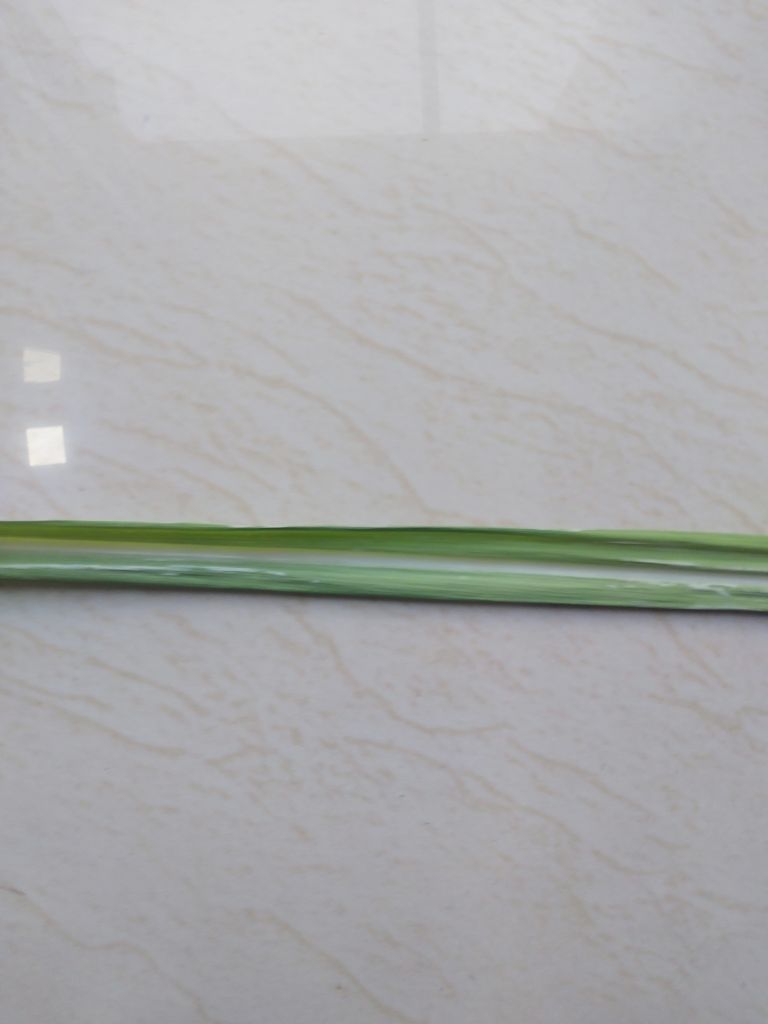
Label: Viral Disease